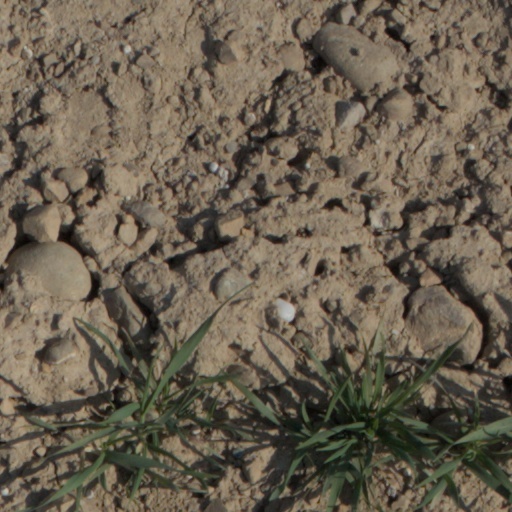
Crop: wheat